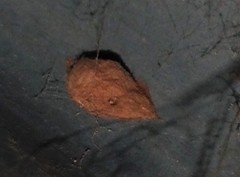
Species: Parasteatoda_tepidariorum